The Adventure of the Unique Dickensians

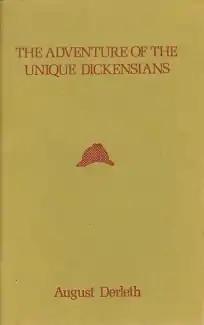
cover by Frank Utpatel for "The Adventure of the Unique Dickensians"

"The Adventure of the Unique Dickensians" is a detective fiction short story by American writer August Derleth. It was released in 1968 by Mycroft & Moran in an edition of 2,012 copies. The 38-page chapbook is illustrated by Frank Utpatel.